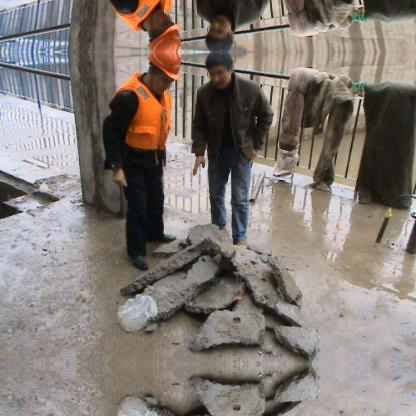
Objects in the image:
label: helmet
label: head
label: helmet
label: head